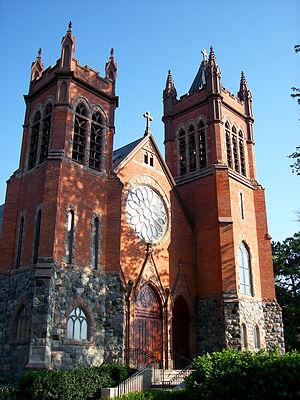
Les Franco-Américains sont des citoyens des États-Unis ayant une ascendance française, ancienne ou récente. L'expression englobe les personnes ayant des ascendants originaires de Nouvelle-France, de Haute et Basse-Louisiane, ou des colonies françaises des Caraïbes.